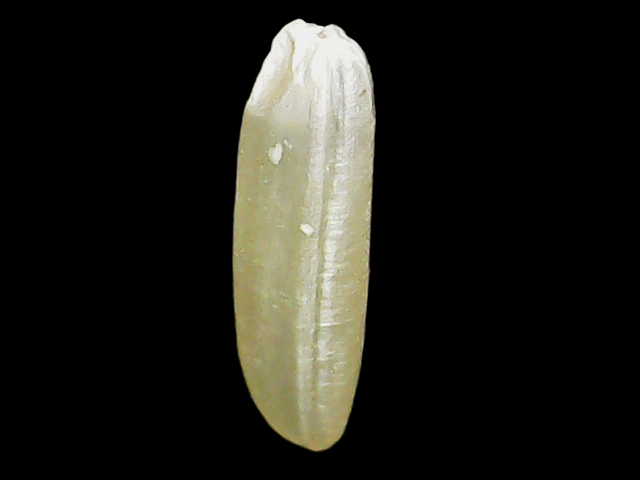
Rice variety: Binadhan16